Thondayad Junction

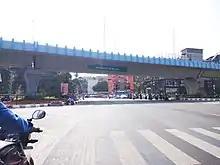
Thondayad Junction

Thondayad Junction is an important intersection of Kozhikode city, India. This junction connects the city to the eastern town of Kozhikode District so the traffic is heavy. The junction also connects to the northern and southern cities of Kerala by National highway 66